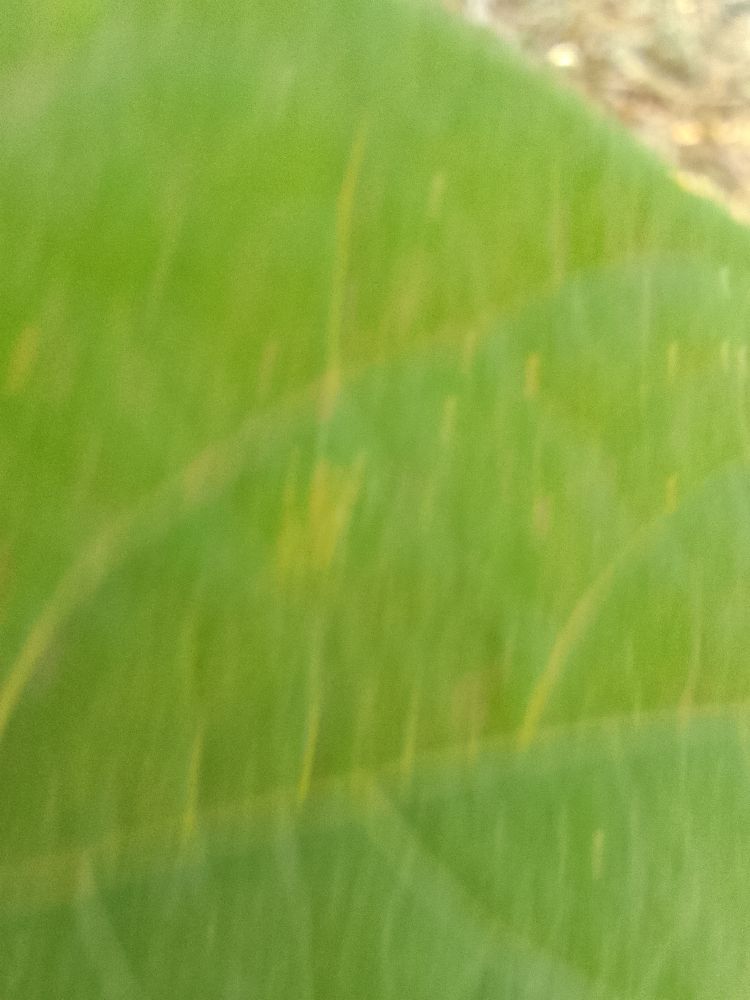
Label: healthy